Fairey Fawn

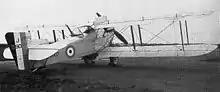
First prototype Fawn with short fuselage and single tank

The Fairey Fawn was designed by F Duncanson of Fairey Aviation as a replacement for the Airco DH.9A in the light day-bomber role, to meet the requirements of Specification 5/21 for an aircraft for reconnaissance and army cooperation duties. It was a development of the Fairey Pintail floatplane, powered by a Napier Lion engine.